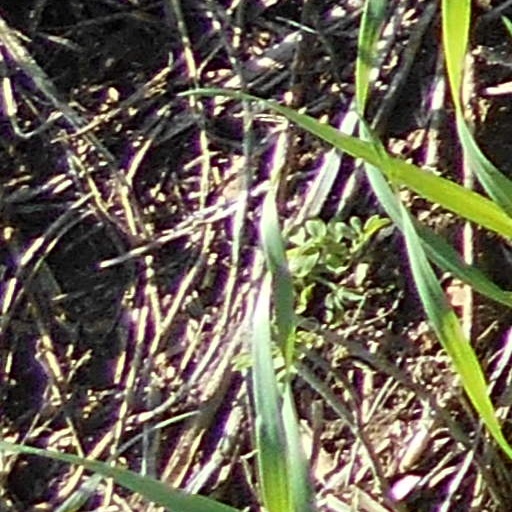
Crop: wheat